Arek Monthly

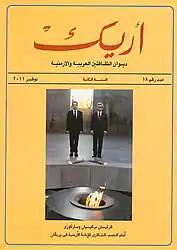

Arek Monthly (أريك in Arabic meaning sun in Armenian) is a monthly magazine published in Cairo, Egypt by Armenian General Benevolent Union (AGBU) in Arabic covering Armenian subjects and concentrating on Arab-Armenian relations.